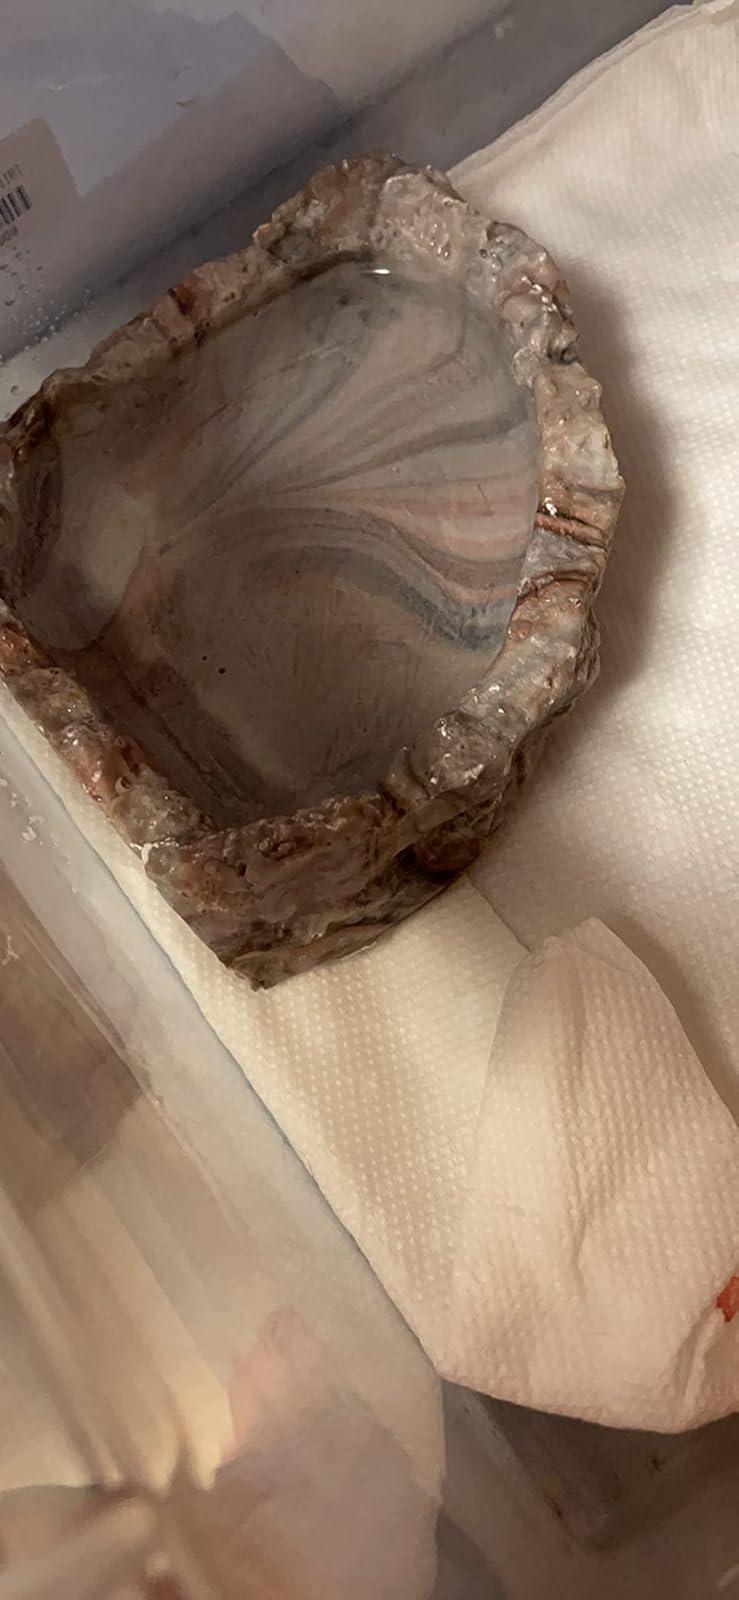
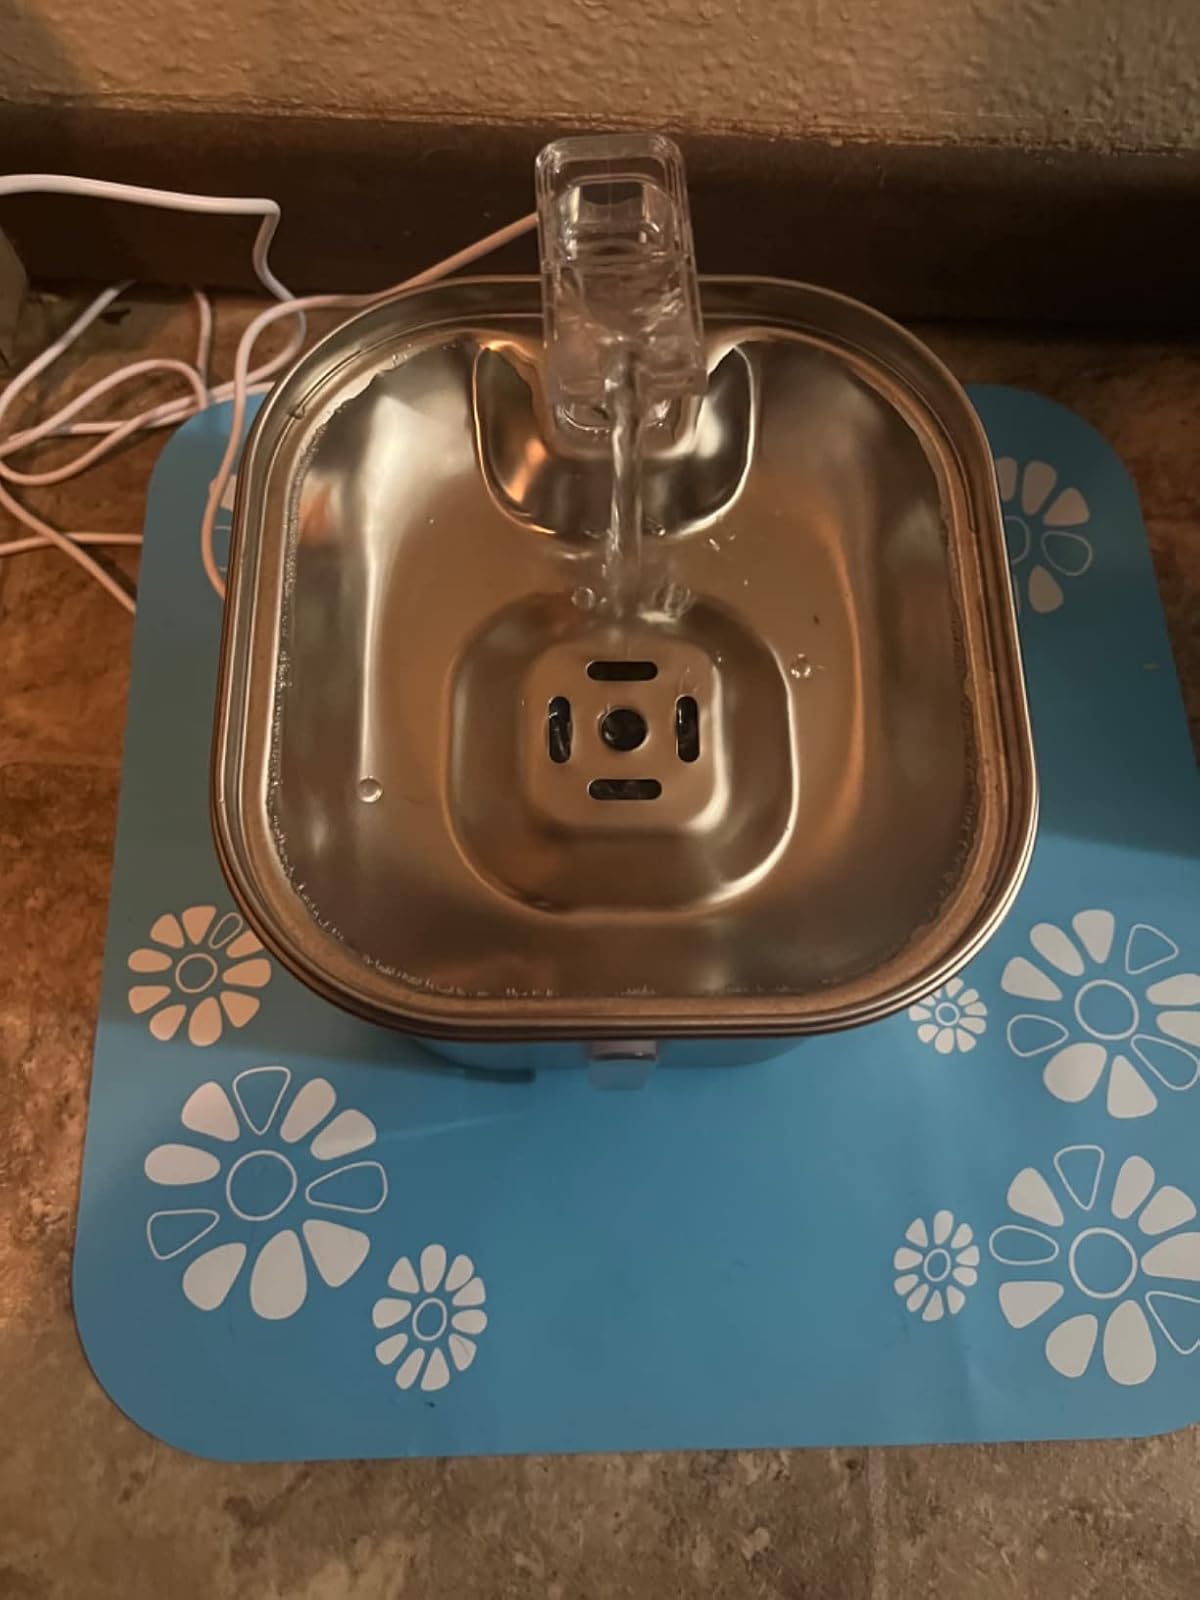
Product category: items_bowl
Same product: no